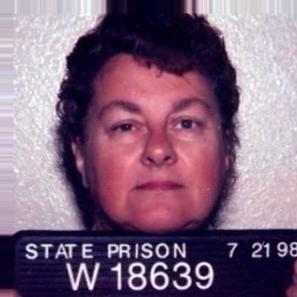
Age: 55